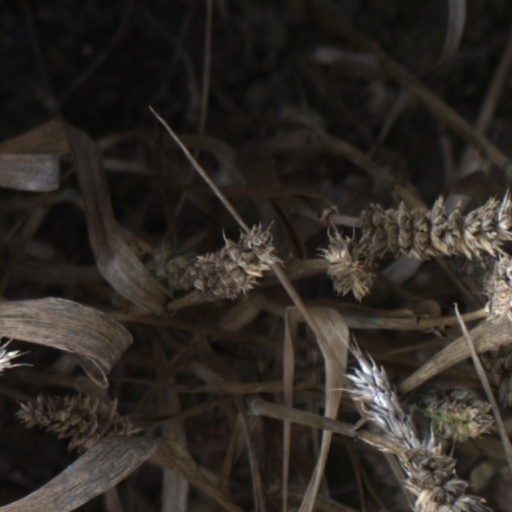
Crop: wheat